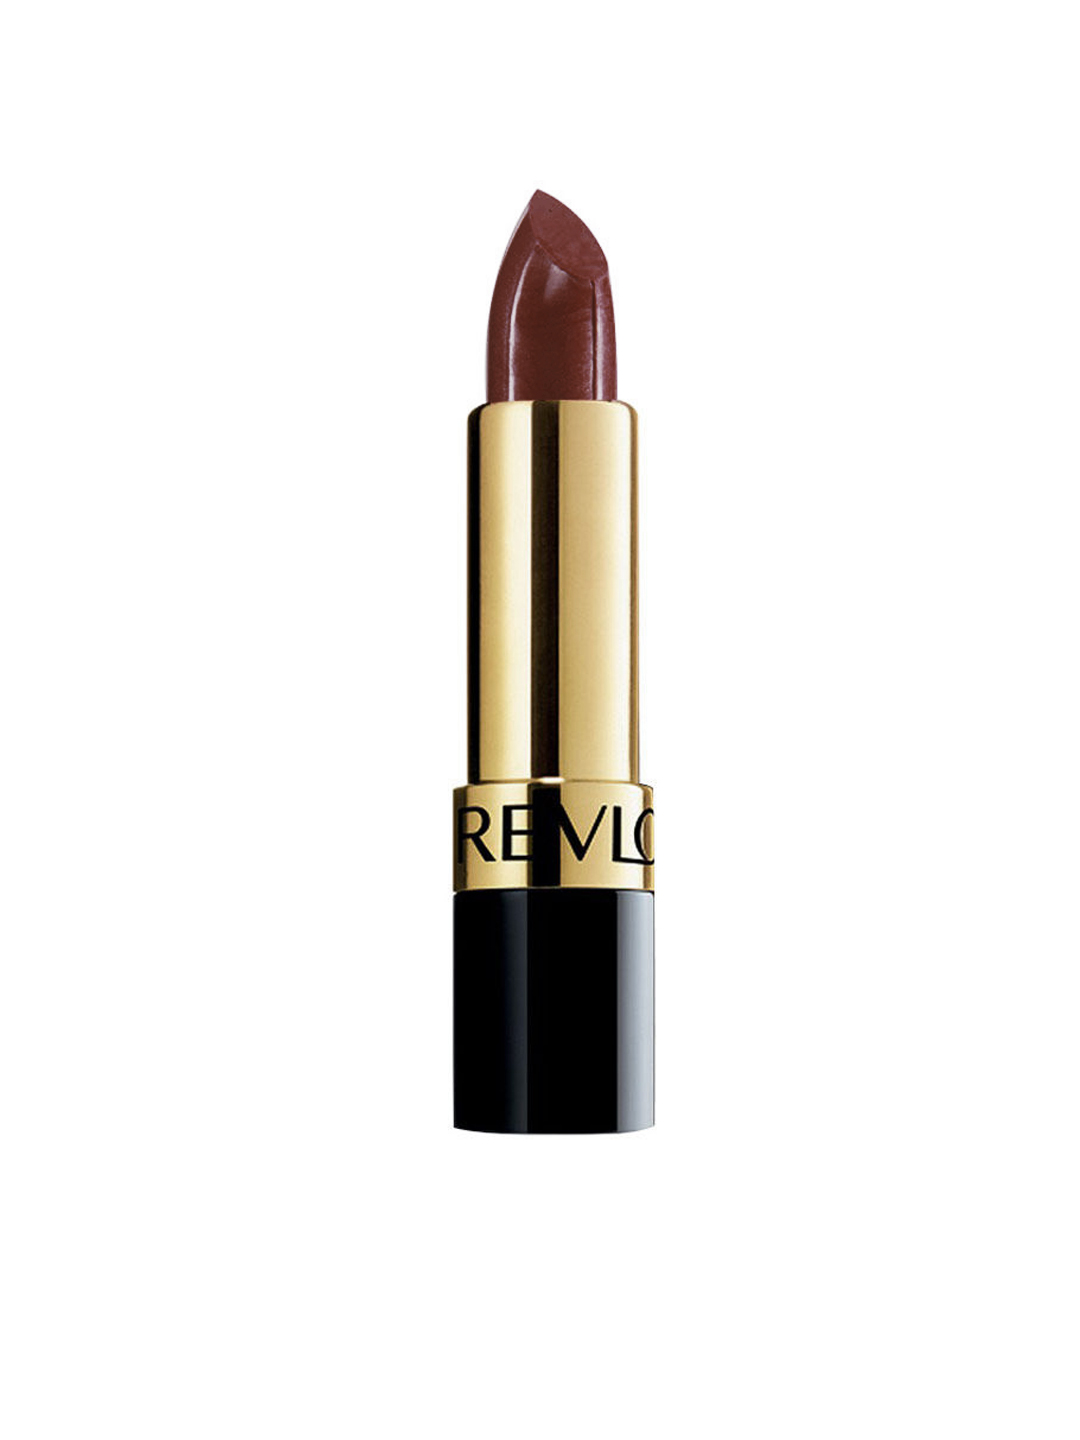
Revlon Super Lusterous Frost Bronze Lipstick 310
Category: Personal Care / Lips / Lipstick
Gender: Women
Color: Bronze
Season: Spring 2017
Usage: Casual